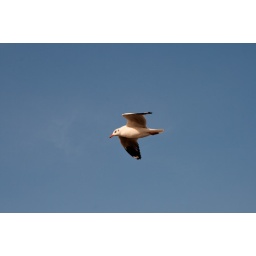
Bird flying over our boat